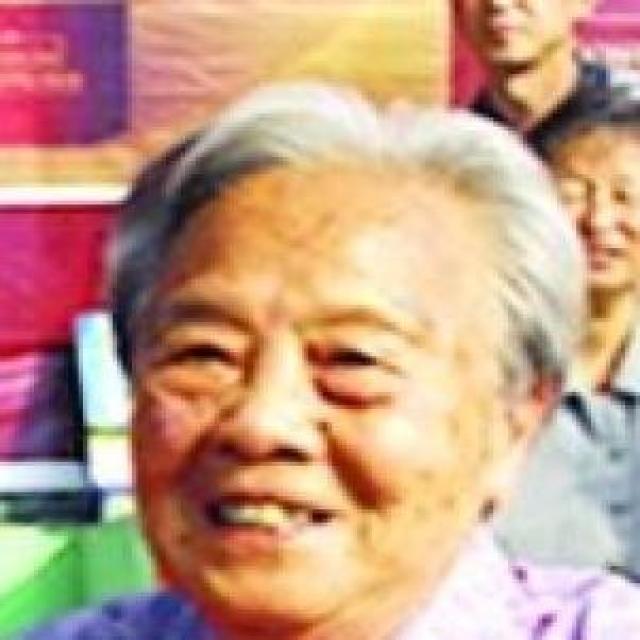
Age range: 65+